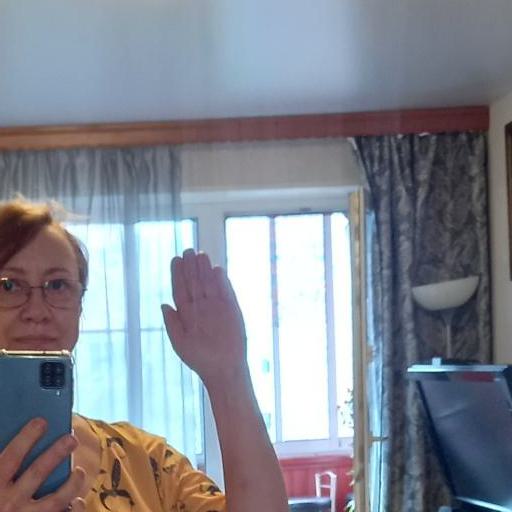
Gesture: stop